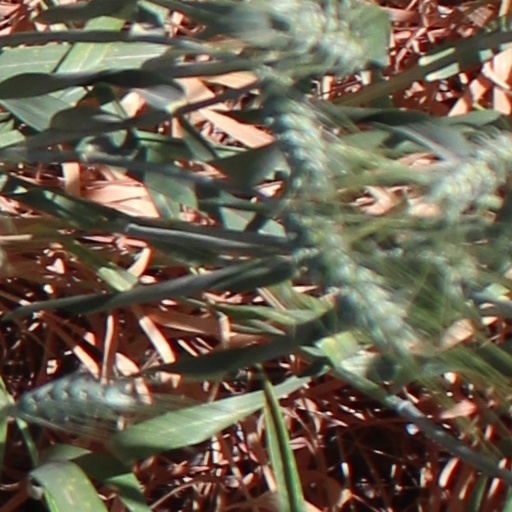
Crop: wheat